City of Ainsworth (paddle steamer)

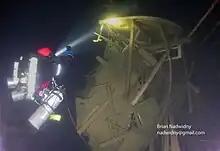
August 2023-Diver Johnny Ryan on the wheel of the City of Ainsworth. 110m depth (360ft)

In September 1997, several members of the Cambrian Foundation successfully conducted two dives to "City of Ainsworth". No previous attempts to dive down to the wreck had been conducted due to its extreme depth, the low visibility in the water and the dangerous surface conditions on Kootenay Lake. The dive team had to decompress for 75 minutes after spending only 10 minutes at the bottom, but they managed to film "City of Ainsworth" and reported that she was mostly intact and sitting upright.